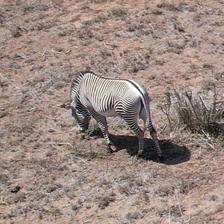
Pose orientation: left